Catholic Church in China

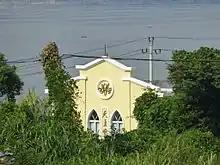
A Catholic church on East China Sea coast (Cangnan County, Zhejiang)

After the Revolution of 1911, which led to the founding of the Republic of China (ROC), reform-minded priests such as Vincent Lebbe and prominent Catholic laymen such as Ma Xiangbo and Ying Lianzhi protested to Pope Benedict XV that the French who made up 70% of clergy and controlled the Chinese Church were chauvinist and disdainful of China. Chinese priests were discriminated against and many left the clergy, as Ma Xiangbo himself had done. Benedict directed the establishment of the Catholic University of Peking, which opened in 1925.